George Harrison (album)

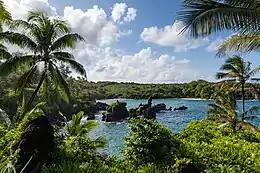
The Hawaiian island of Maui inspired further songs and the mood of "George Harrison".

Harrison wrote or finished writing the album's songs while holidaying on the Hawaiian island of Maui in February 1978, soon after he and Arias learned of Arias's pregnancy. The holiday was a highly creative time for Harrison and influenced the mood of the album. He wrote "Dark Sweet Lady" there as a Spanish-style love song for Arias. "Your Love Is Forever" started as a guitar instrumental to which Harrison added lyrics that, furthering a common trait in his songwriting, expressed love to both a woman and his deity.